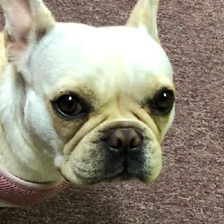
Label: animals